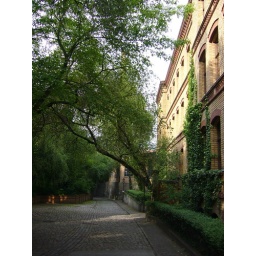
A small street running behind the museum of technology in berlin.